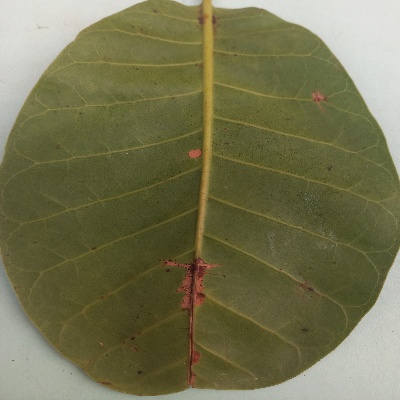
Crop: Cashew
Condition: anthracnose